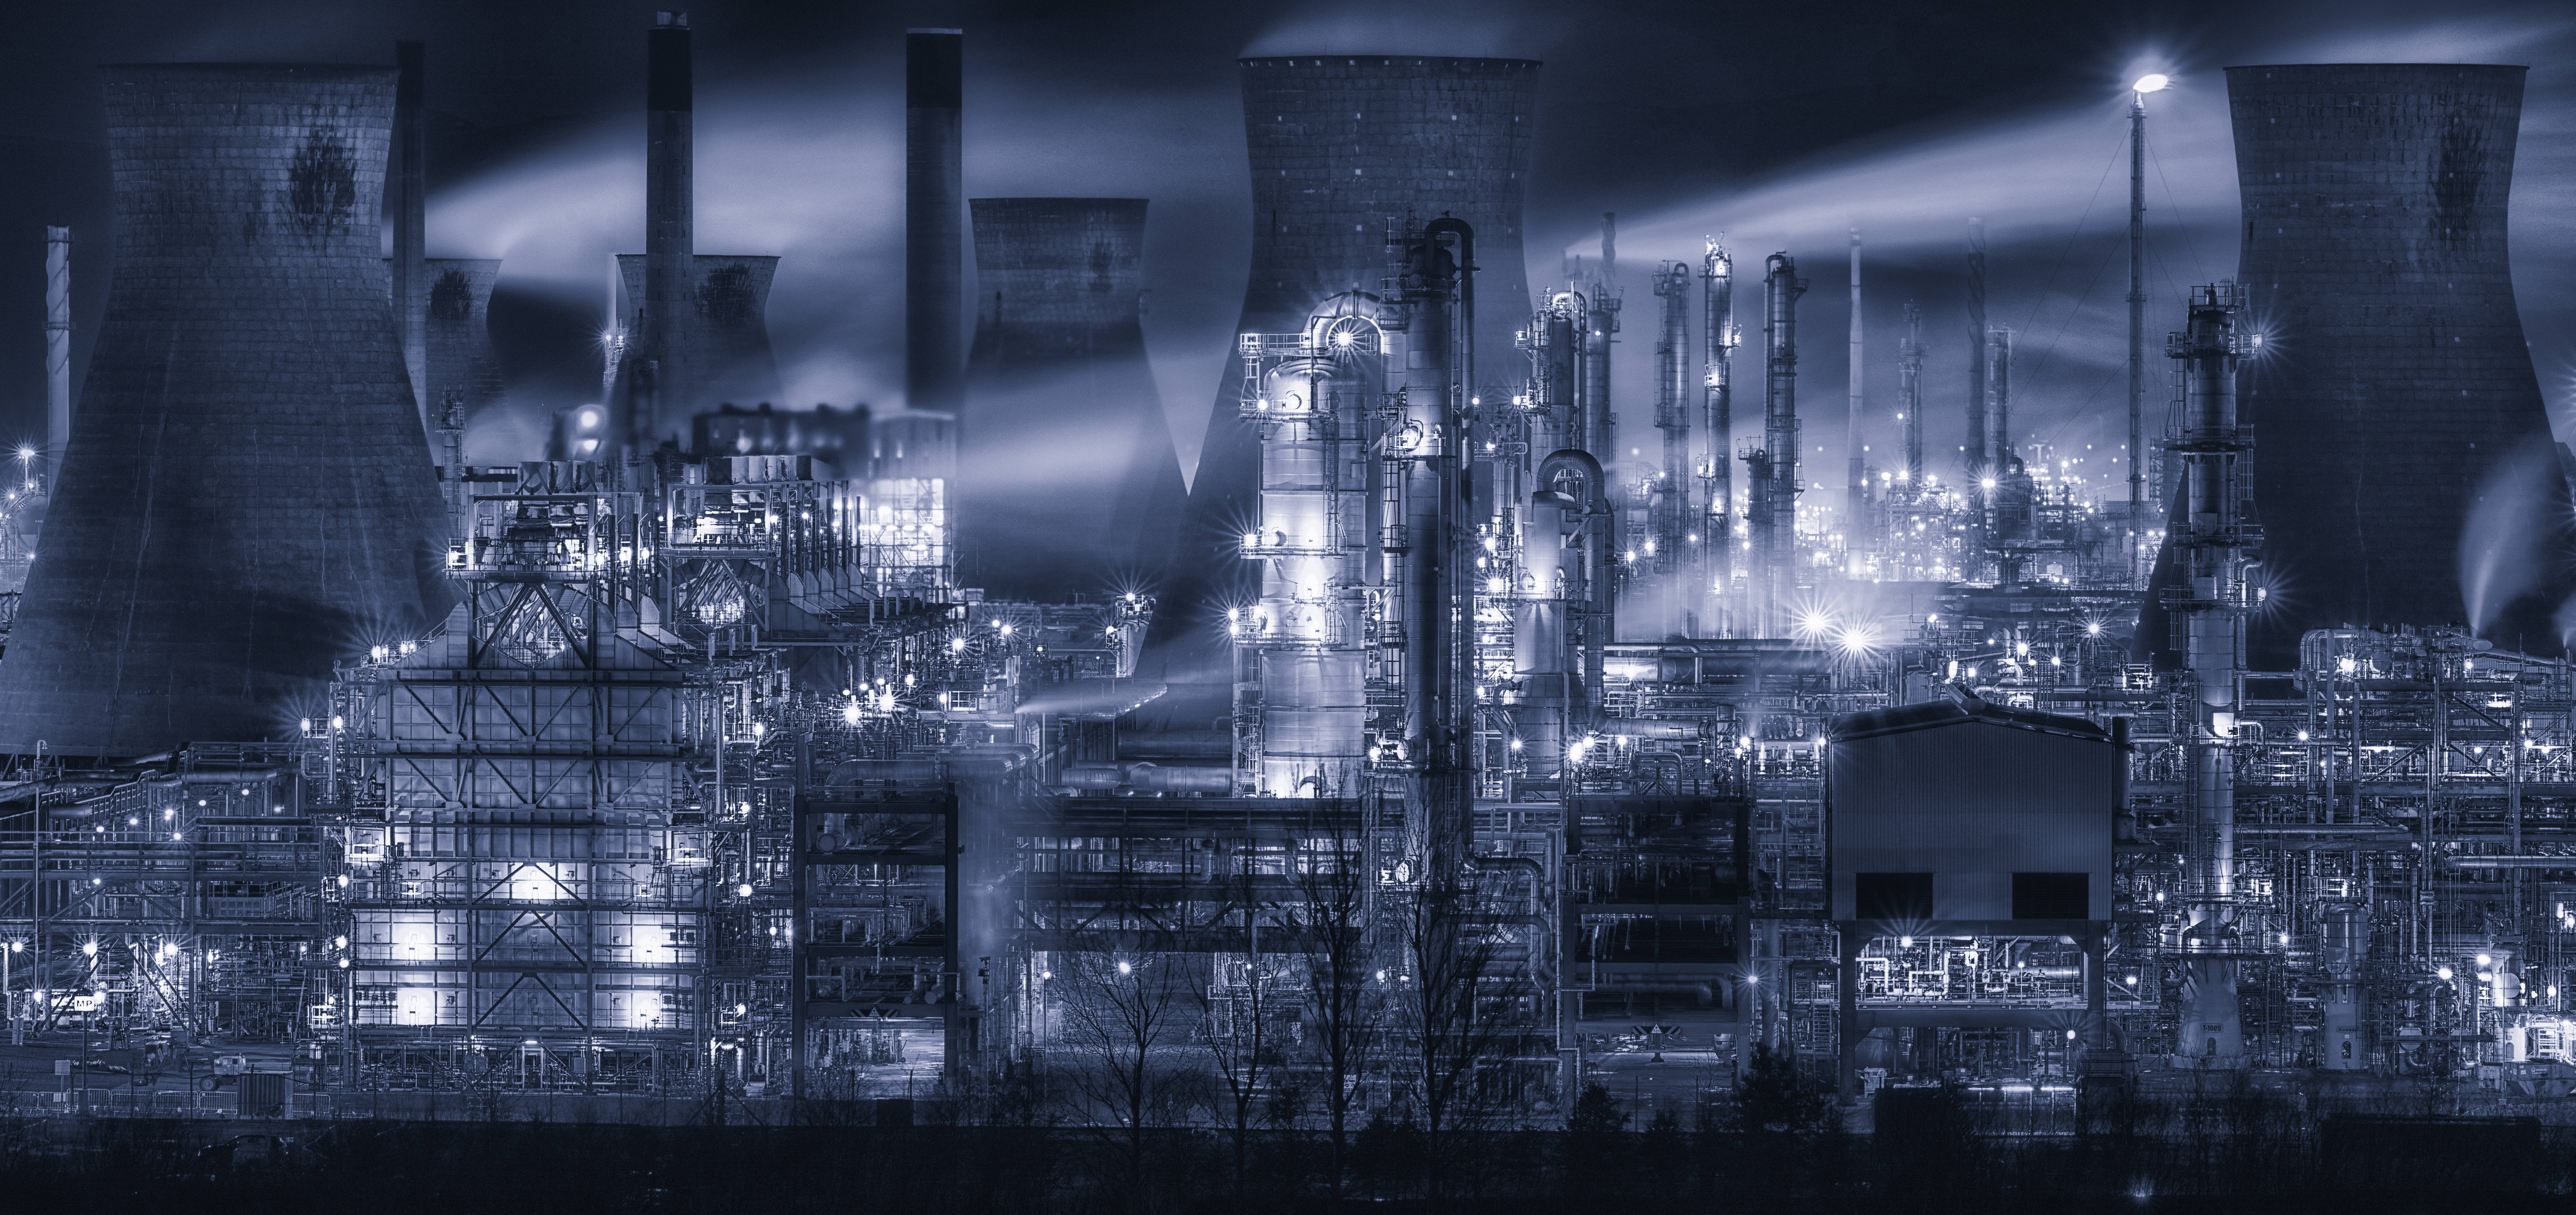
light, black and white, skyline, night, city, skyscraper, cityscape, reflection, industrial, darkness, industry, monochrome, cool image, scotland, i, forth, chemical, grangemouth, petrochemical, fracking, fracked, chemicalfactory, metropolis, screenshot, urban area, monochrome photography, human settlement, atmosphere of earth, computer wallpaper